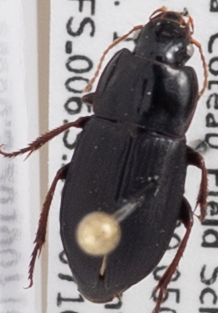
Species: Harpalus opacipennis
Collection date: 2019-07-16
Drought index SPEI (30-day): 1.69
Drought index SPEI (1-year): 1.118
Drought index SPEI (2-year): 0.782